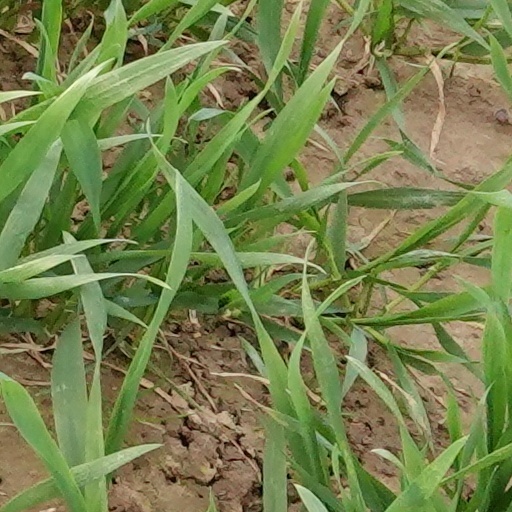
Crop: wheat